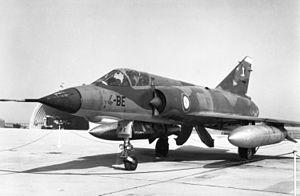
Le groupe Dassault Aviation est un constructeur aéronautique français fondé en 1929 par Marcel Bloch et reste le dernier groupe d'aviation au monde détenu par la famille de son fondateur et portant son nom
Le Mirage III est un avion multirôle conçu par le constructeur aéronautique français Dassault Aviation à la fin des années 1950. C'est le premier avion de combat de conception européenne capable de dépasser une vitesse de Mach 2 en vol horizontal.
La deuxième génération de chasseur à réaction est une classification générale des avions de combat mis en service entre 1950 et 1960.